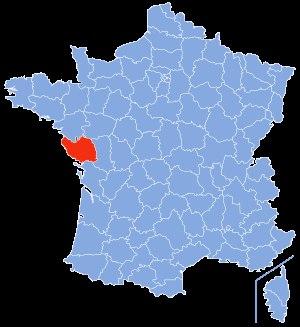
La liste des cavités naturelles les plus longues du département de la Vendée recense sous la forme d'un tableau, les cavités souterraines naturelles connues, dont le développement est supérieur à vingt mètres.